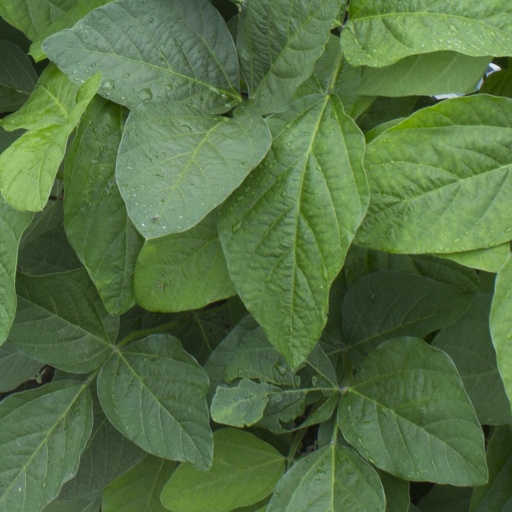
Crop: soybean